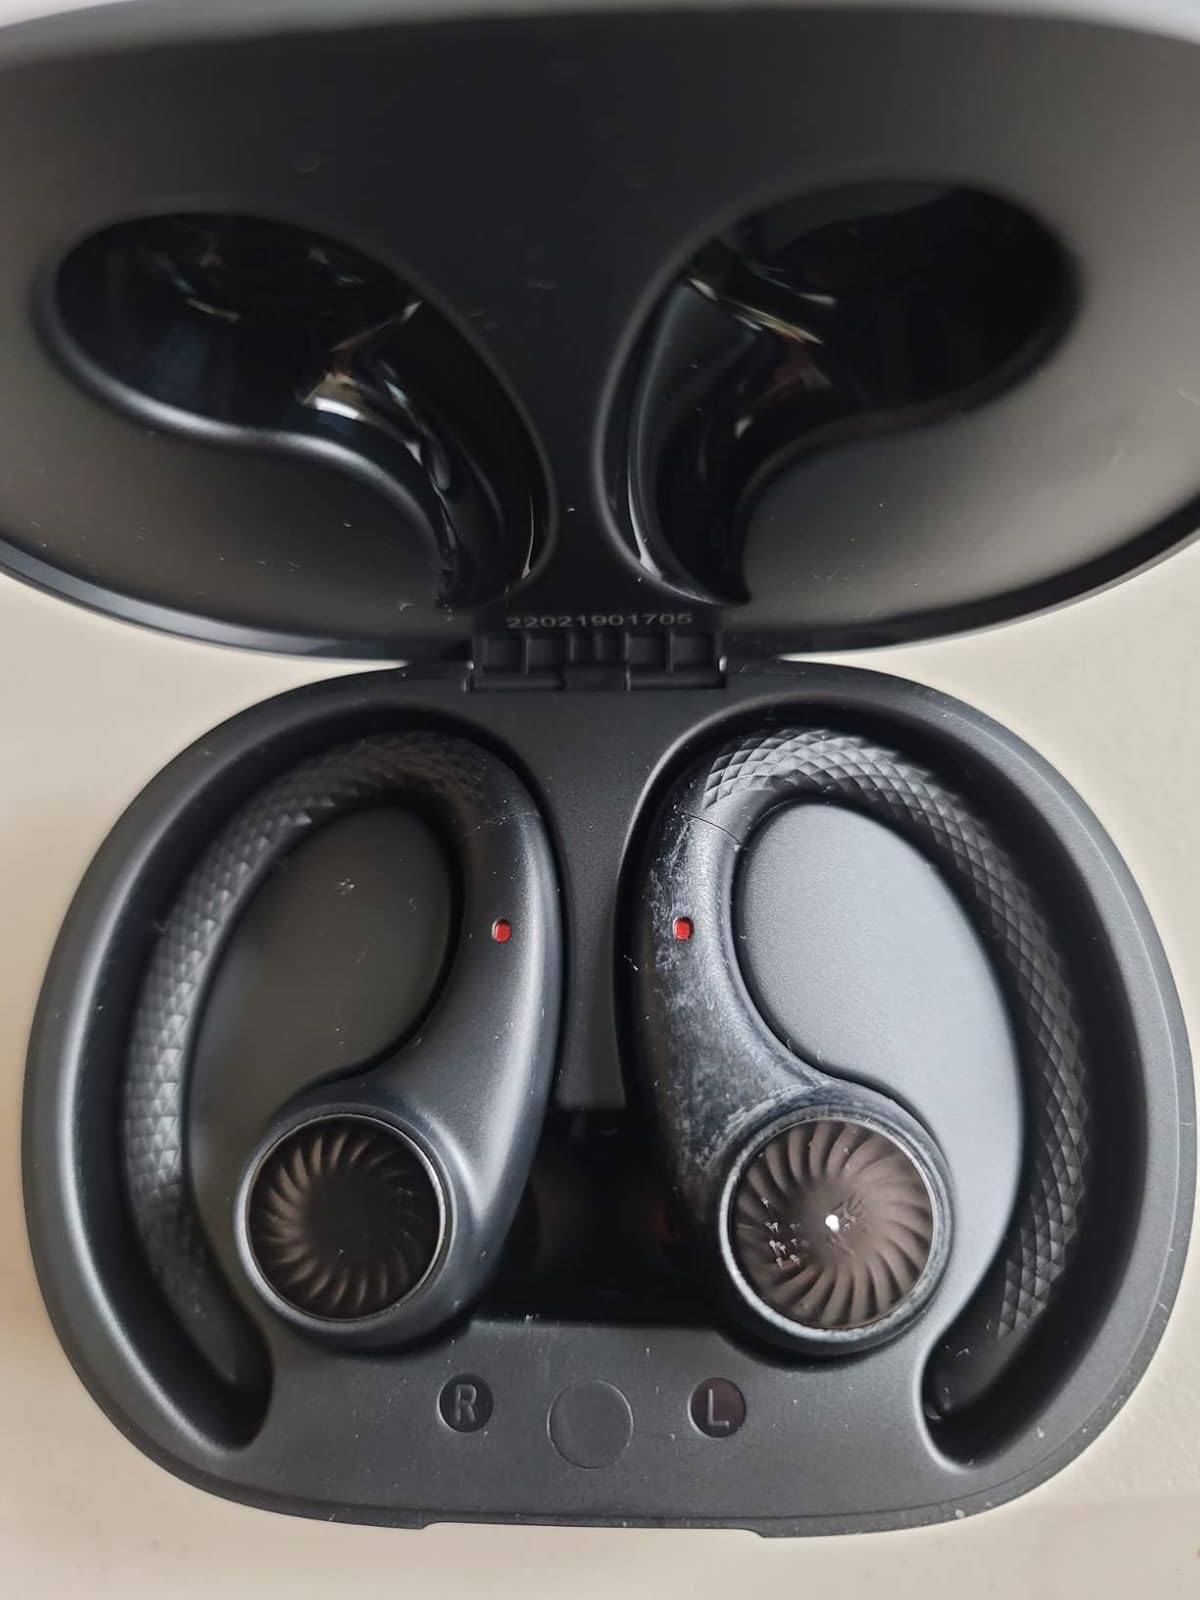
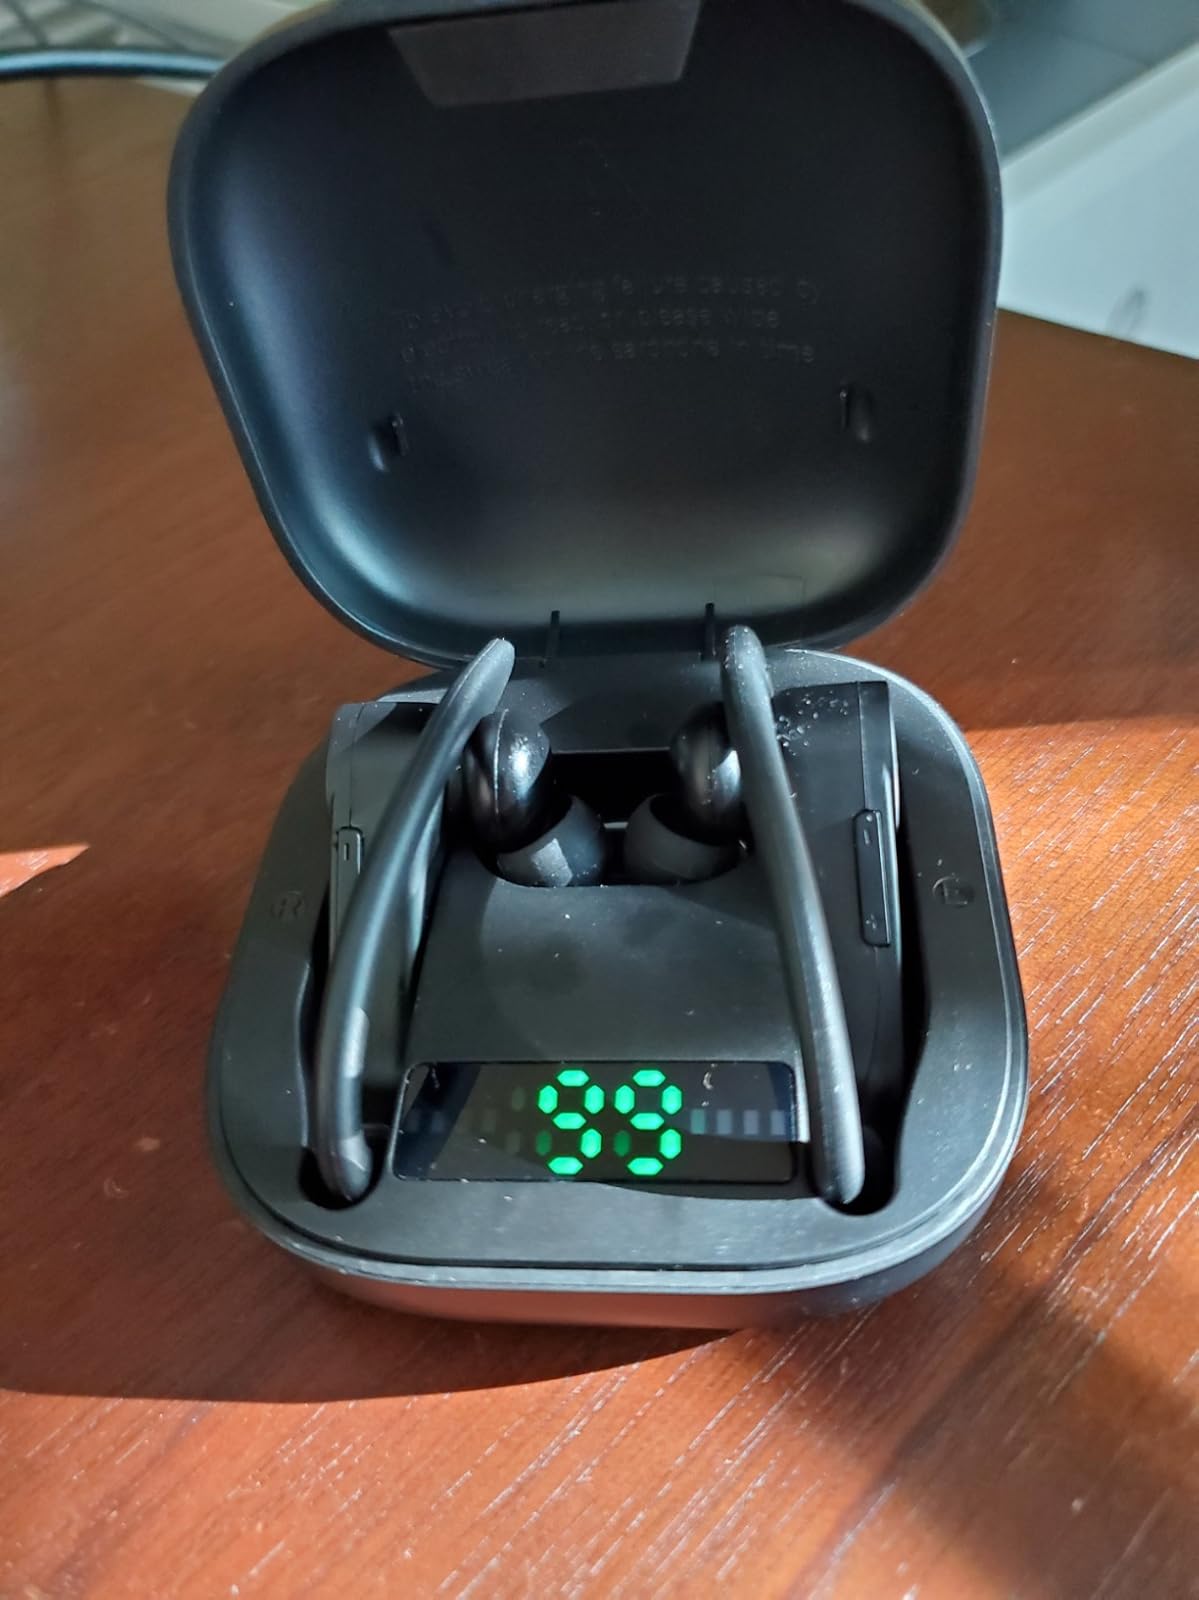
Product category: earbuds
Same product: no